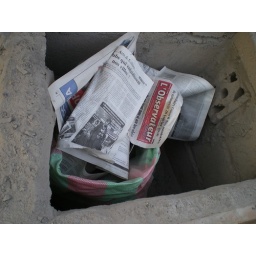
Collected old paper with faeces are kept dried in a bag placed in a storage chamber